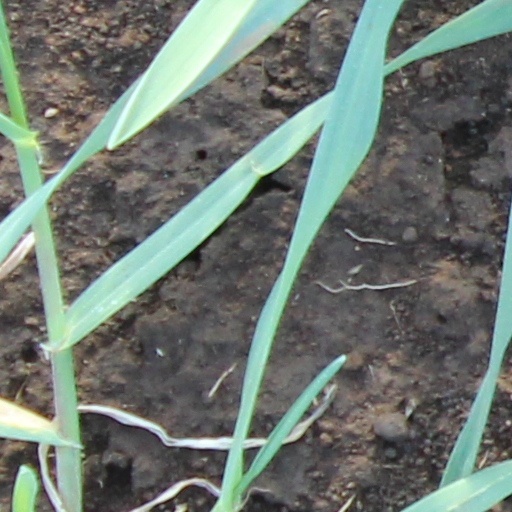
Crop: wheat